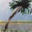
Label: palm_tree